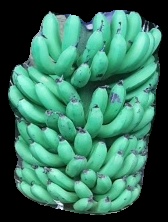
Variety: pachbale
Grade: grade1